Original Nashville Students

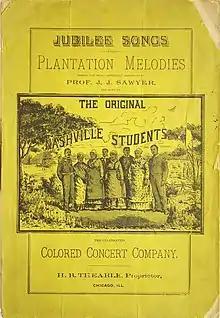
Book of Jubilee Songs and Plantation melodies as arranged by Jacob J. Sawyer for the Original Nashville Students. Published in 1884.

The Original Nashville Students, also referred to as the Original Tennessee Jubilee and Plantation Singers, the Nashville Students, and H. B. Thearle's Nashville Students, were an ensemble of eight or nine African-American jubilee singers. The moniker “jubilee singer” was coined by George White for his a cappella group The Fisk Jubilee Singers. This was primarily a reference to the Jewish year of jubilee described in Leviticus 25. Additionally, jubilation elicits connections with emancipation and liberation, drawing on emotions of nationalist pride from both African American and white audiences. Adopting this title allowed the singers to brand themselves as those who were formerly enslaved, but who had triumphantly risen out of their oppression.